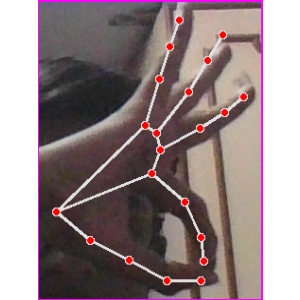
अक्षर: ण